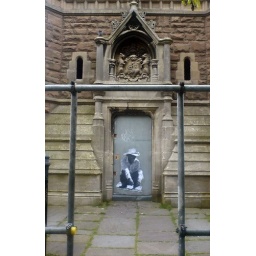
took this with my sony mobile phone w810i on the door of the tower in brandon park in bristol